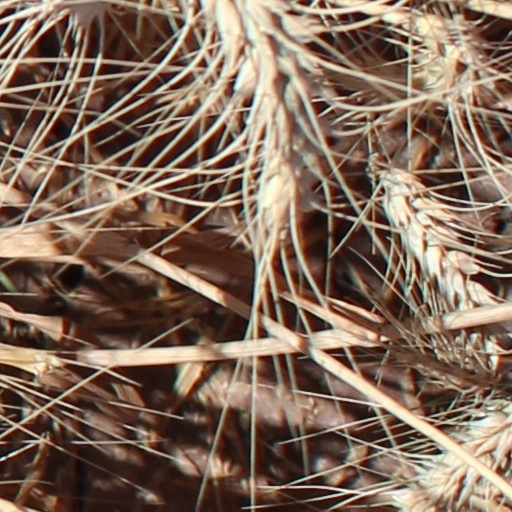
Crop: wheat